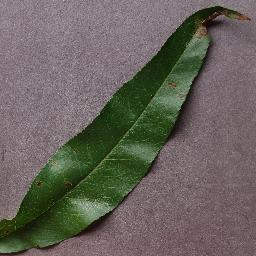
Label: Peach___Bacterial_spot